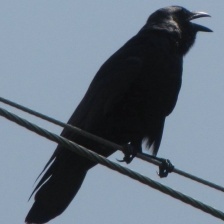
Species: CROW
Scientific name: CORVUS